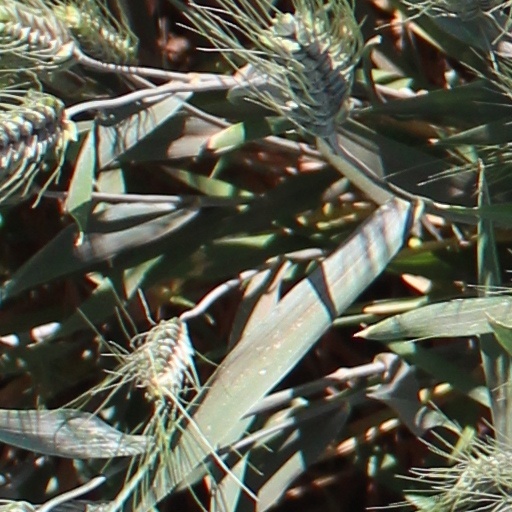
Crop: wheat